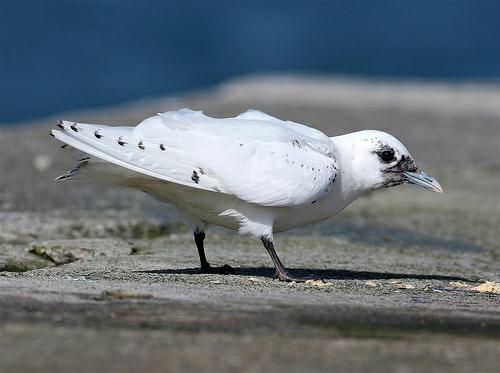
A photo of a ivory gull